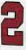
Number: 2